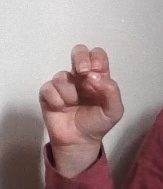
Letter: gaaf